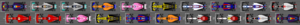
Le Grand Prix automobile de Monaco 2018, disputé le 27 mai 2018 sur le circuit de Monaco, est la 982ᵉ épreuve du championnat du monde de Formule 1 courue depuis 1950. Il s'agit de la 76ᵉ édition du Grand Prix de Monaco, la 65ᵉ comptant pour le championnat du monde de Formule 1 et la sixième manche du championnat 2018.